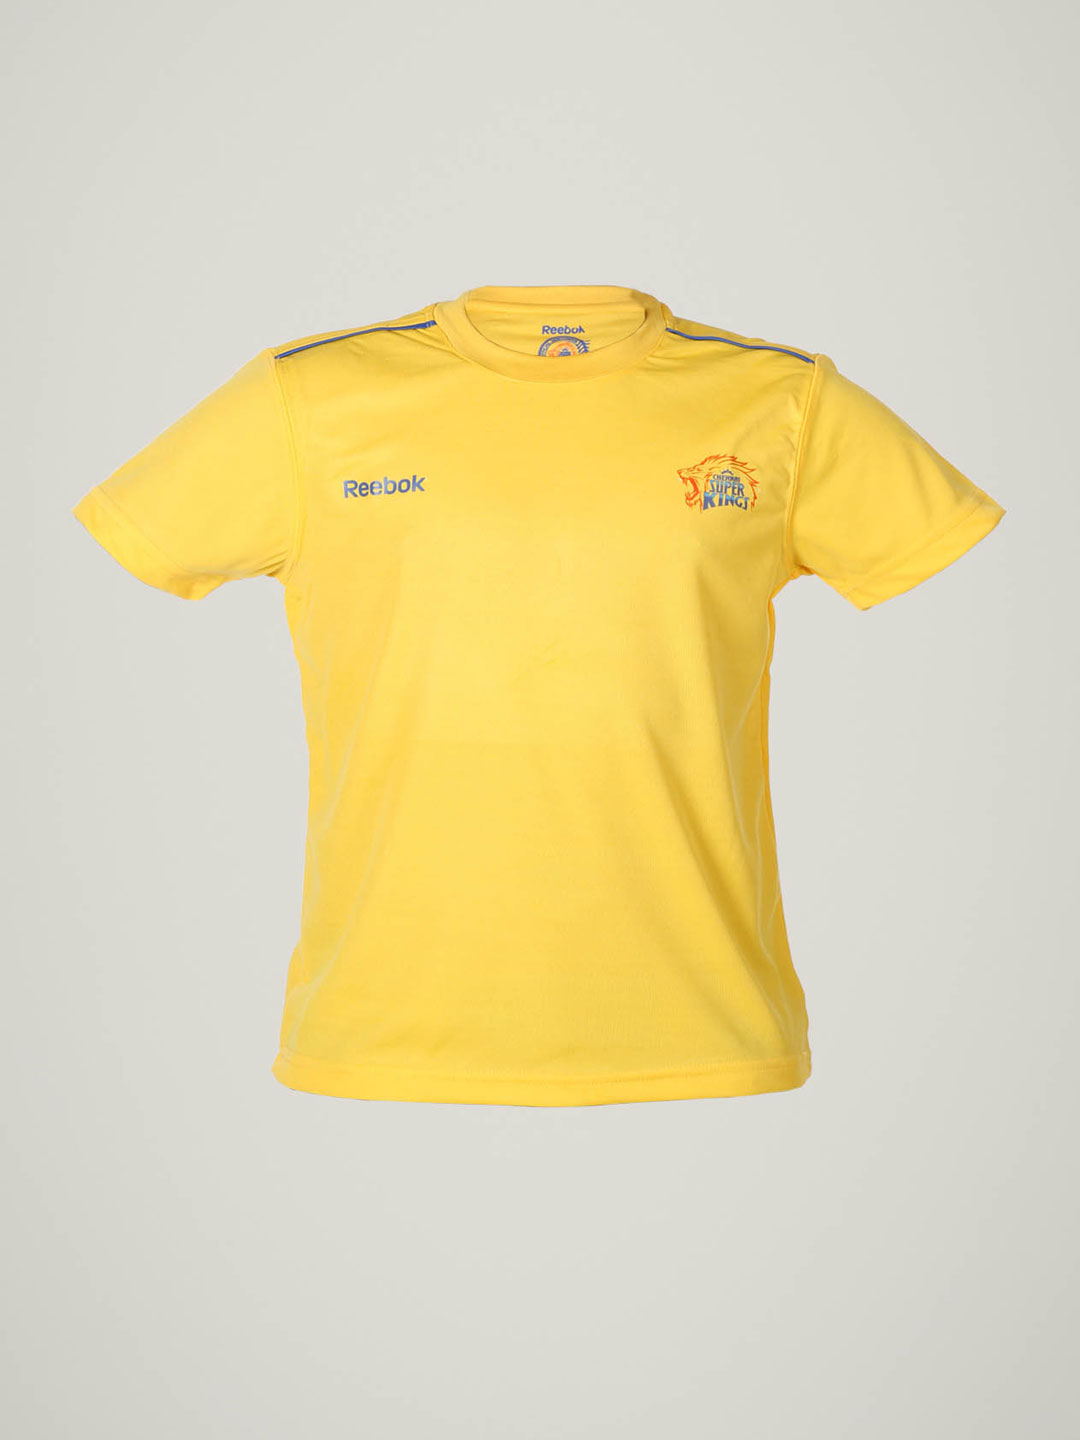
CSK Boys Fangear Tee
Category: Apparel / Topwear / Tshirts
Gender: Men
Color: Yellow
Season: Summer 2011
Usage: Sports